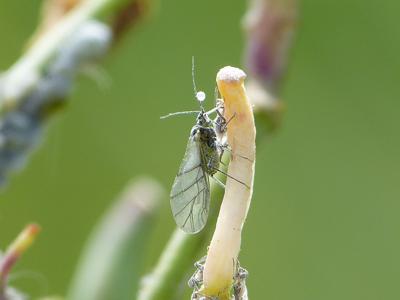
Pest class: cabbage_aphid